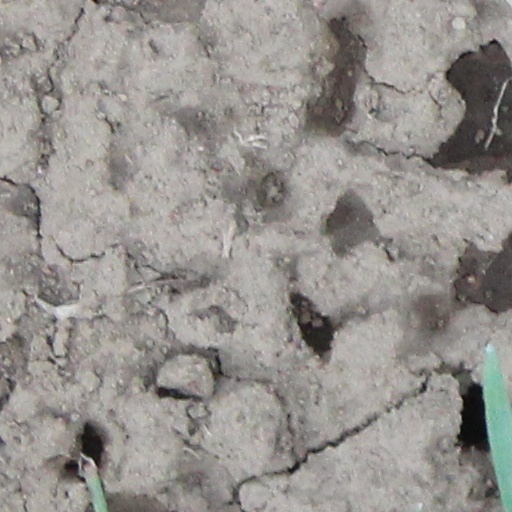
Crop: wheat